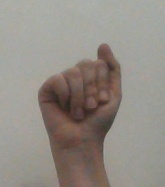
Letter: saad